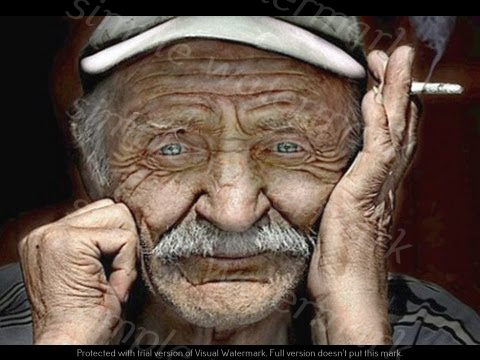
Label: Watermark